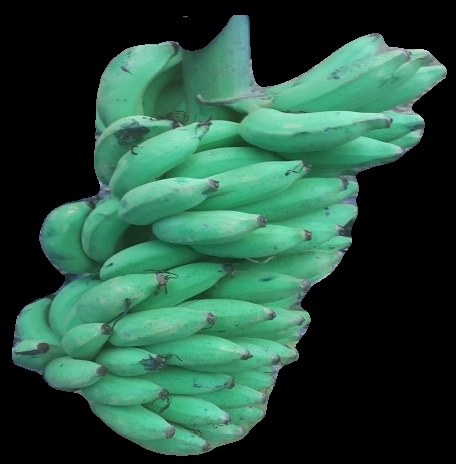
Variety: elakki-bale
Grade: grade2